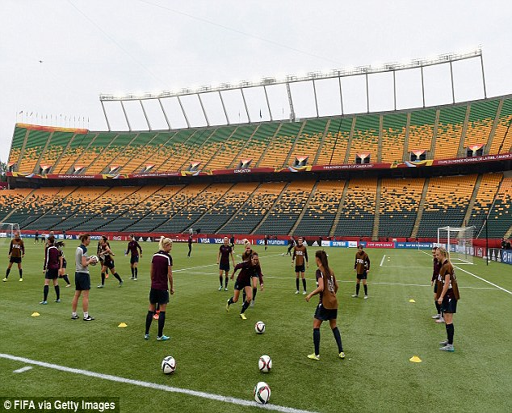
the match with the defending champions will be played